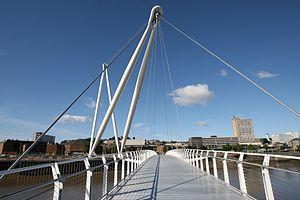
Cette liste de ponts du Royaume-Uni recense les ponts les plus remarquables du fait de leurs caractéristiques dimensionnelles ou de leur intérêt architectural ou historique en Angleterre, en Écosse, au Pays de Galles et en Irlande du Nord.